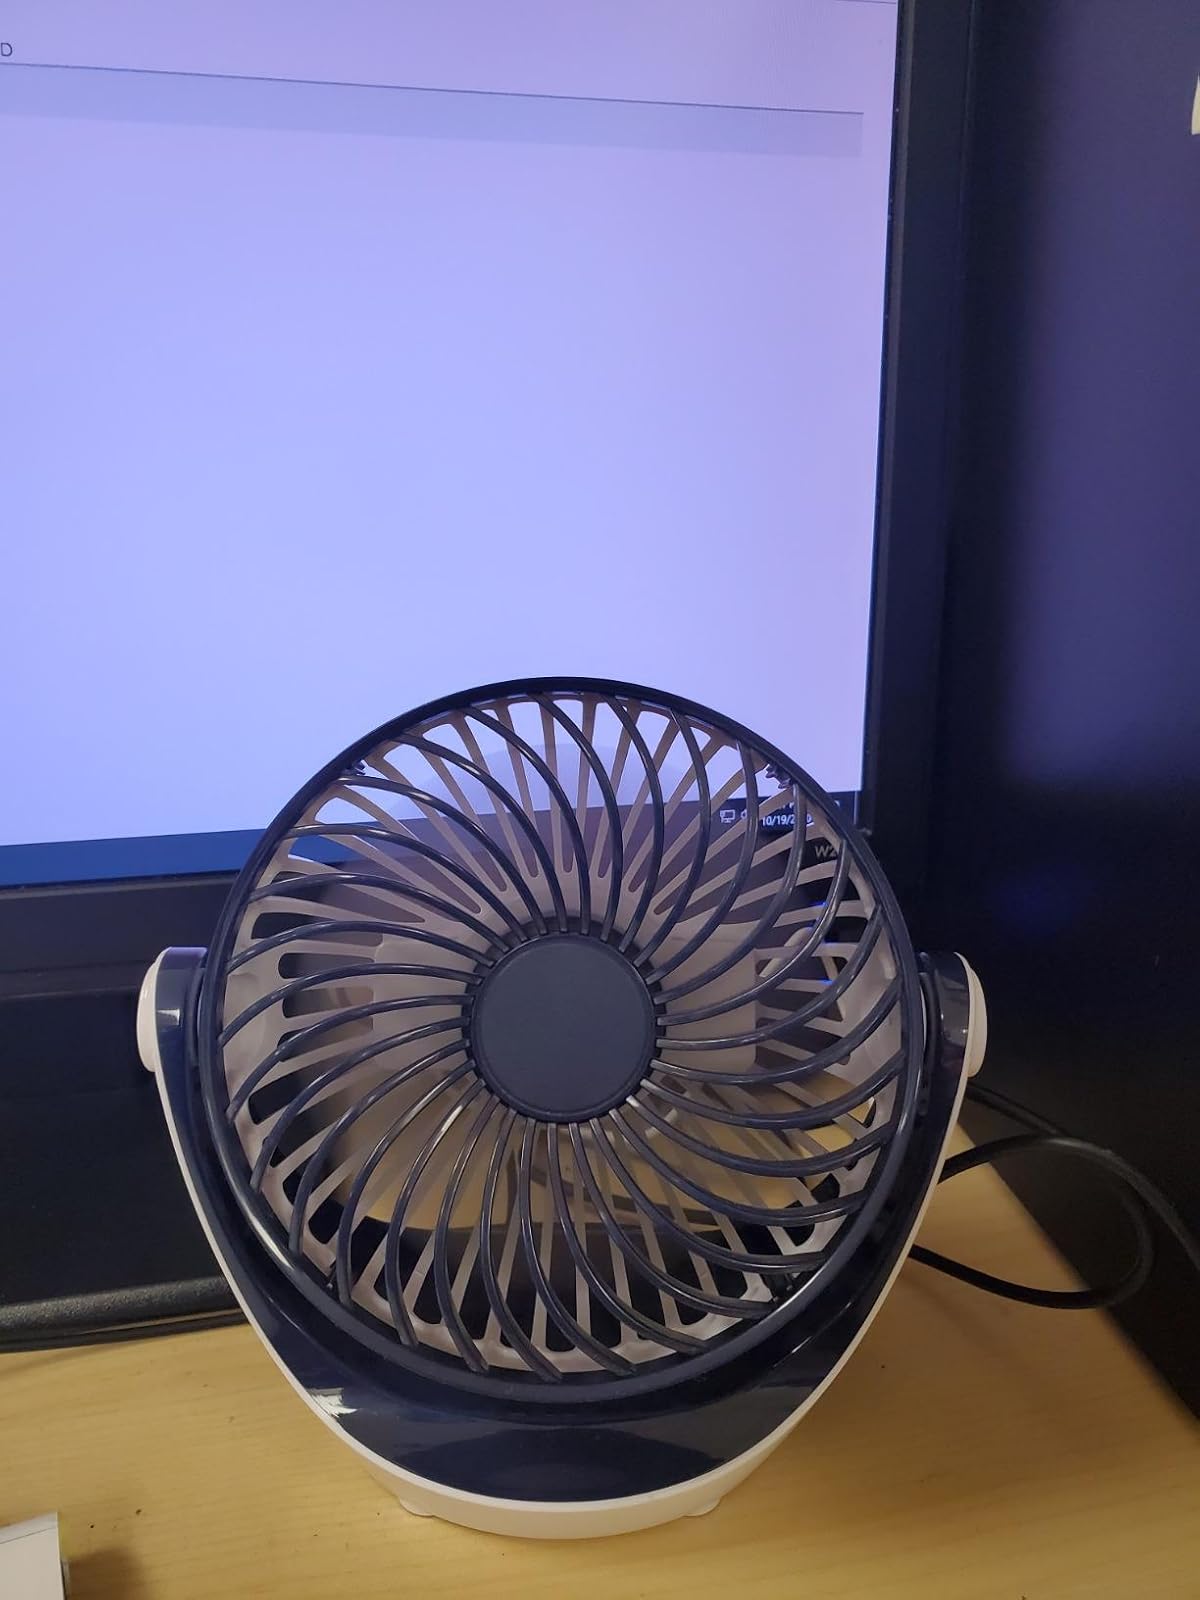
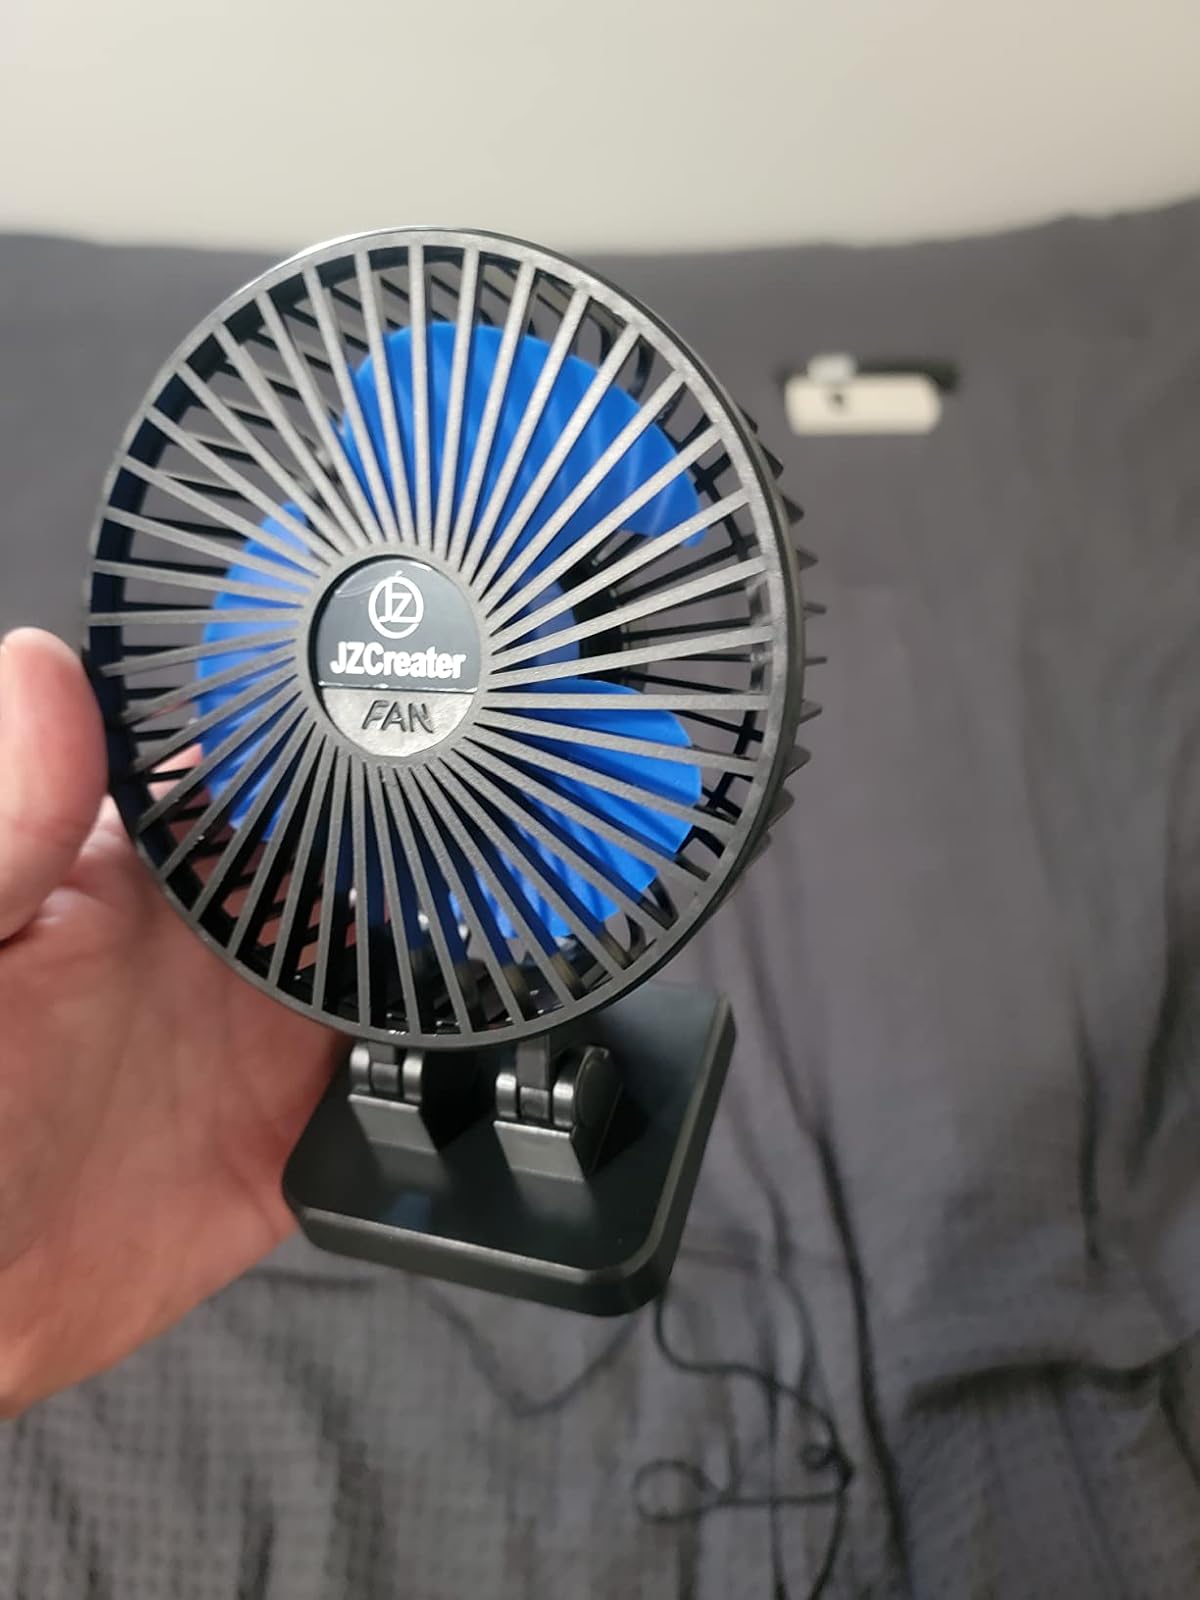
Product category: fan
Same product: no